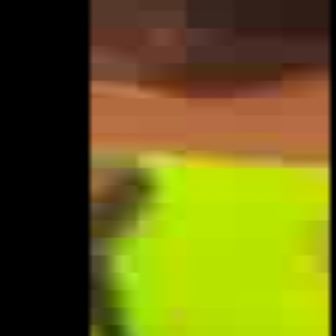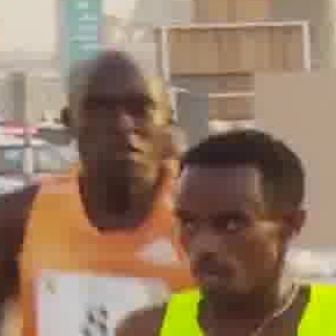
  Please identify the target specified by the bounding box [90,13,294,216] in the first image and locate it in the second image. Return the coordinates in [x_min,y_min,x_max,y_max] format.
Answer: [178,195,286,303]